Orson Scott Card's InterGalactic Medicine Show

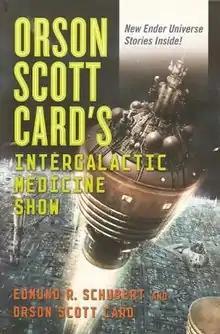
First edition

Orson Scott Card's InterGalactic Medicine Show (2008) is a science fiction and fantasy anthology edited by Edmund R. Schubert and Orson Scott Card.